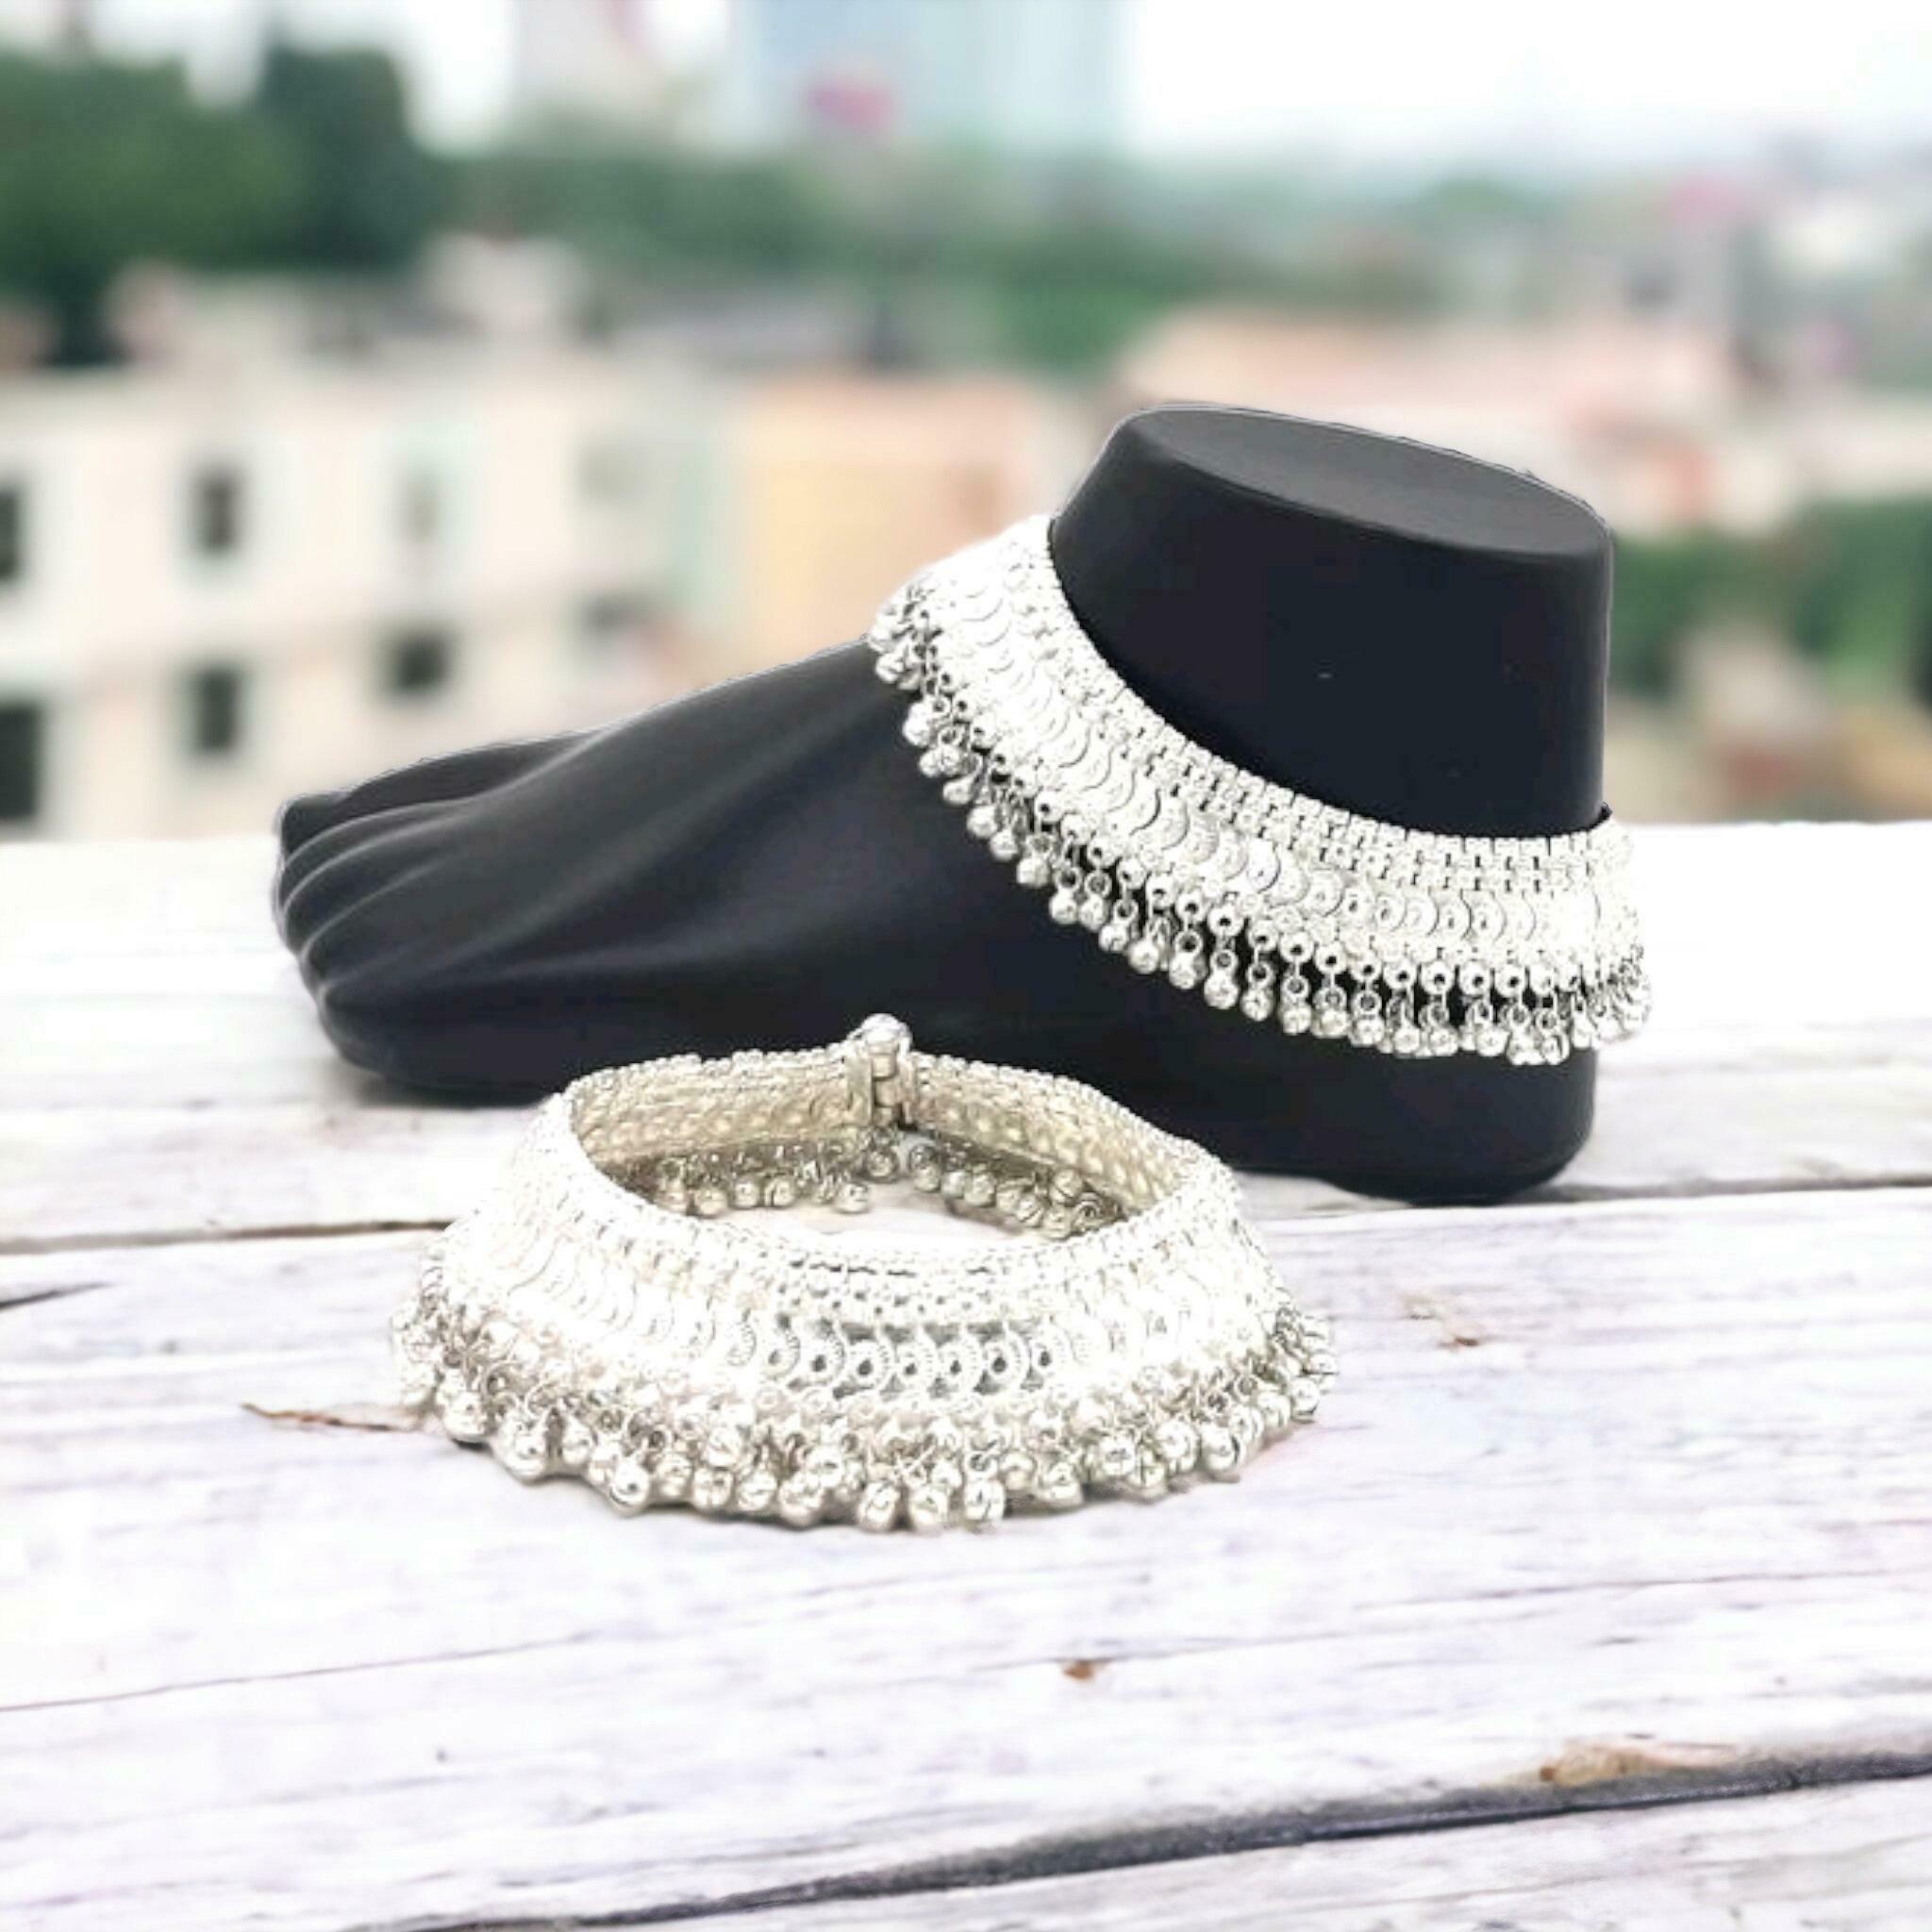
BR Ornaments Allure Chunky Women Anklets & Toe Rings Alloy Anklet (Pack of 2)
Type: Anklet
Brand: BR Ornaments
Price: Rs. 499
 This silver anklet looks good with all indian outfitsor traditional outfits suitable girls and women of all ages. grab this pair of anklets, you will feel stylish ankle and shining silver anklet will make beautiful, you must buy the sns traders anklets you will never go wrong with the latest design, fancy anklets in silver jewellery.